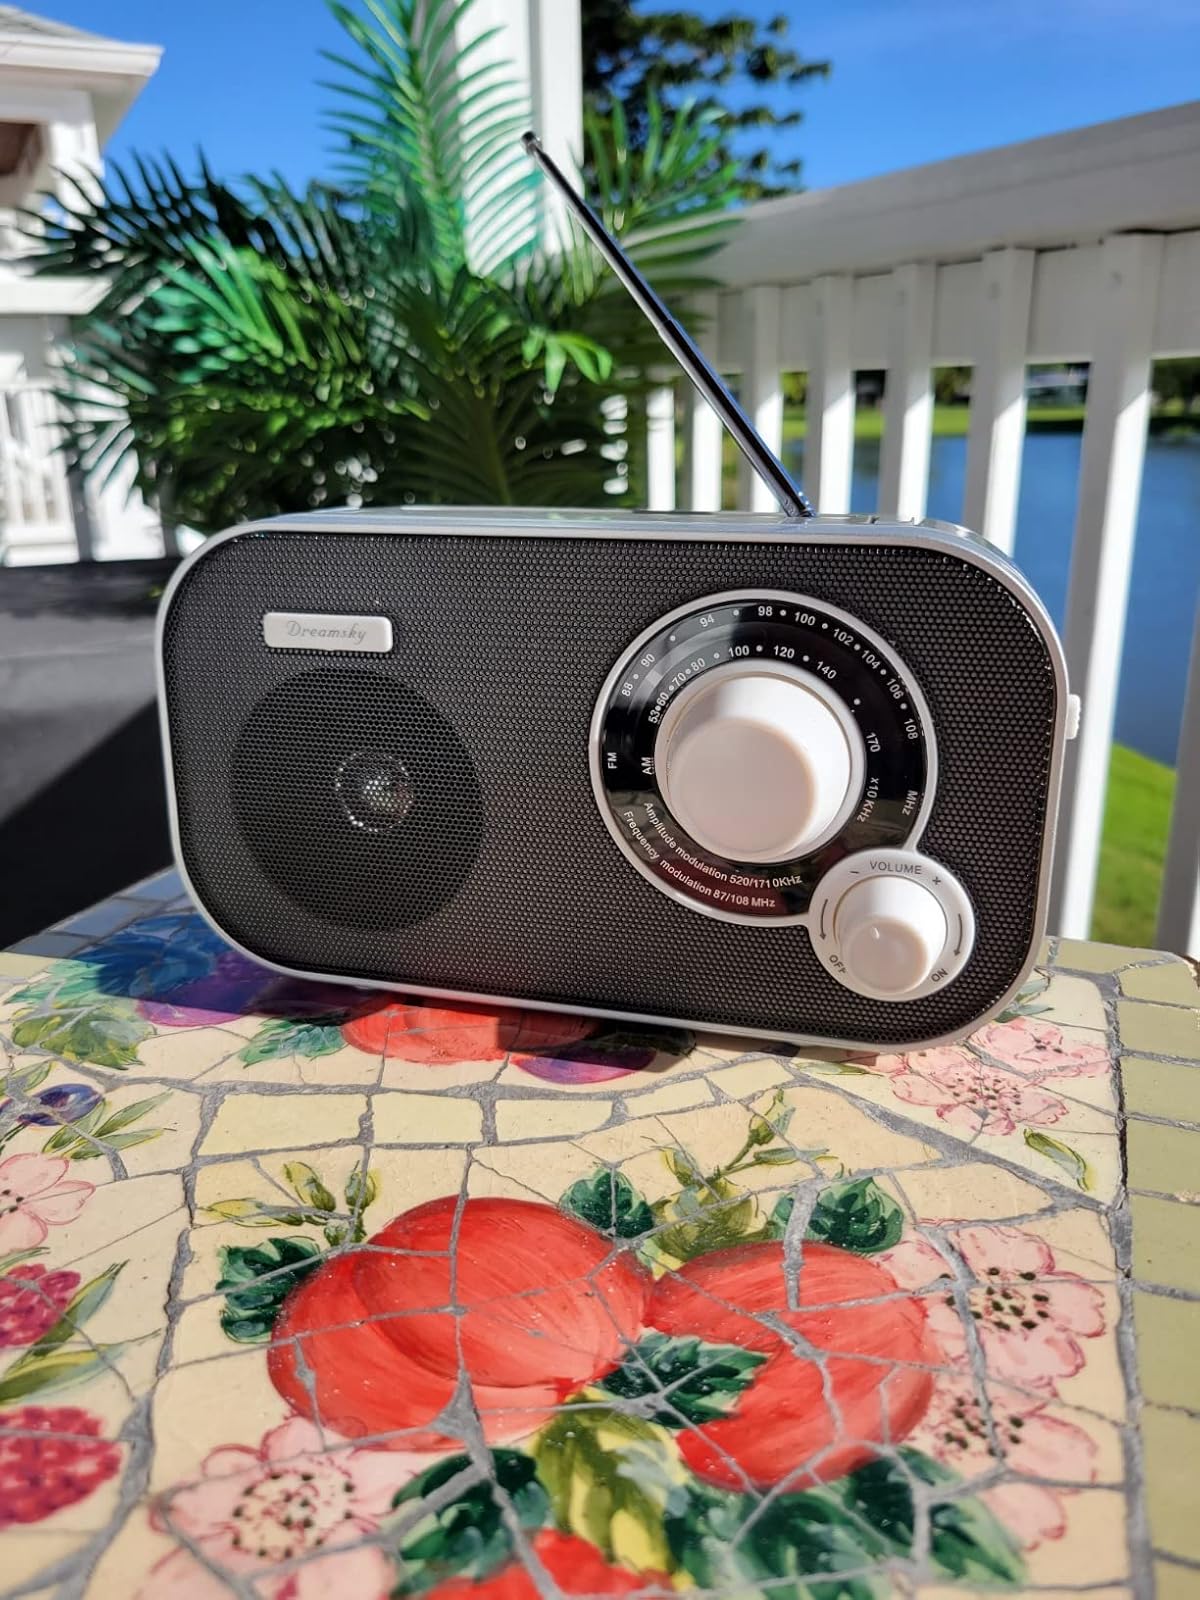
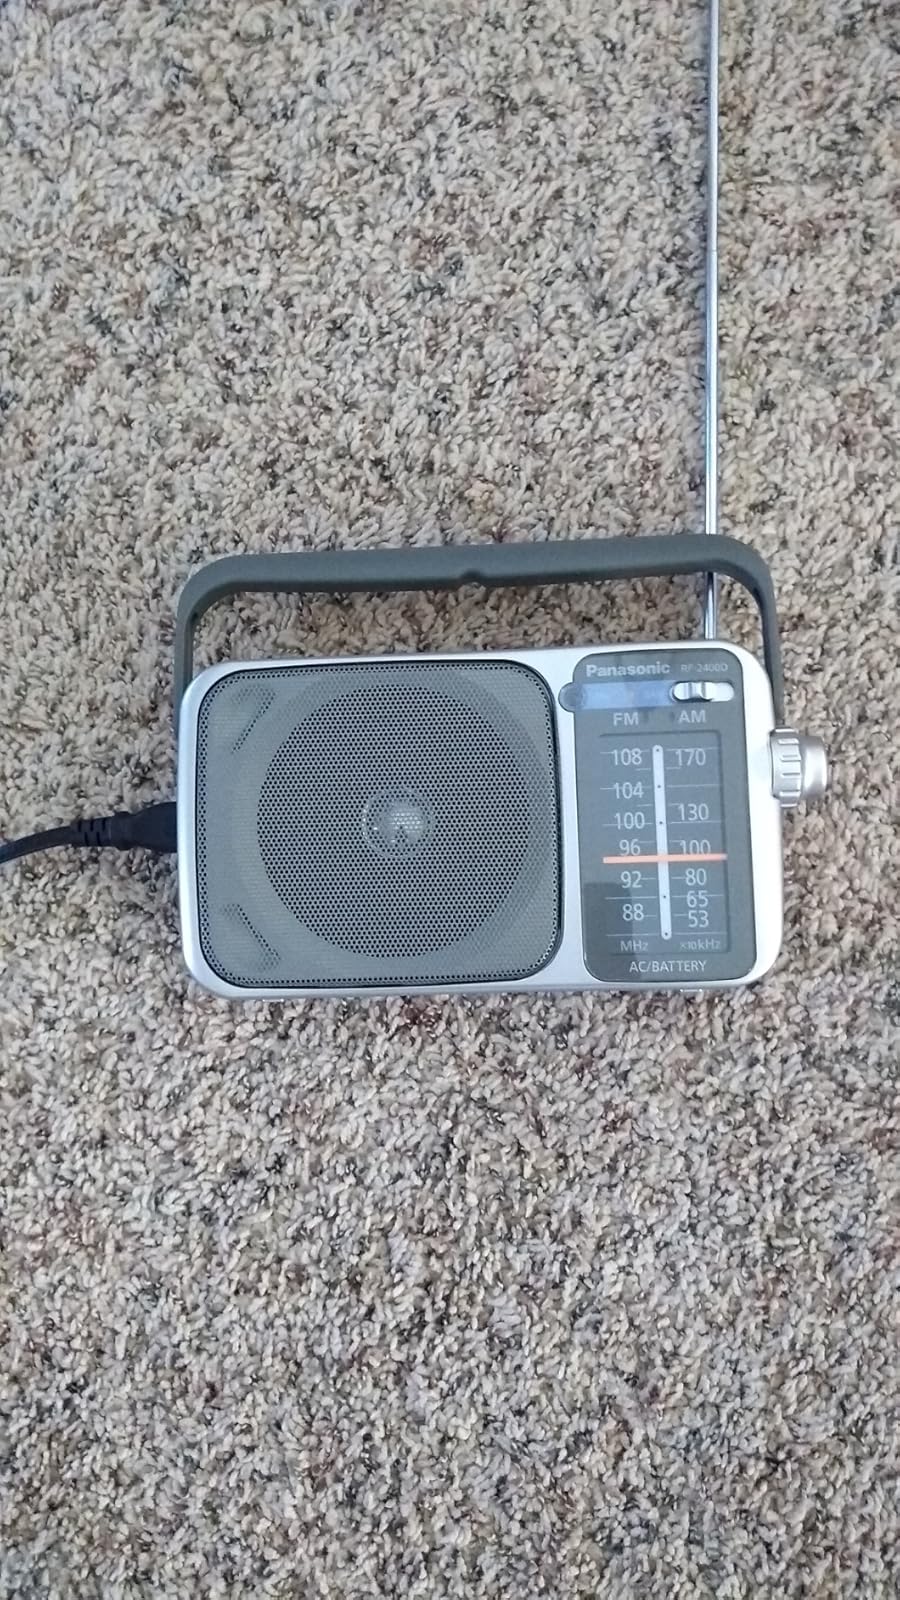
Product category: radio
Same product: no